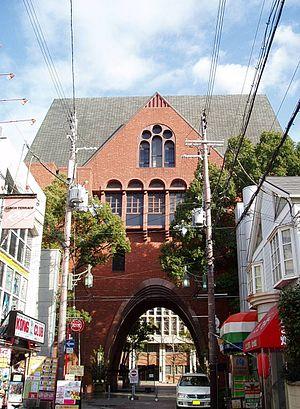
Higashiōsaka, est une ville de la préfecture d'Osaka, Japon, située à l'est de la ville d'Osaka.